North Carolina Central Eagles men's basketball statistical leaders

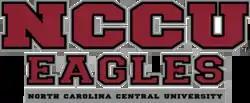

The North Carolina Central Eagles men's basketball statistical leaders are individual statistical leaders of the North Carolina Central Eagles men's basketball program in various categories, including points, three-pointers, assists, blocks, rebounds, and steals. Within those areas, the lists identify single-game, single-season, and career leaders. The Eagles represent North Carolina Central University in the NCAA's Mid-Eastern Athletic Conference.